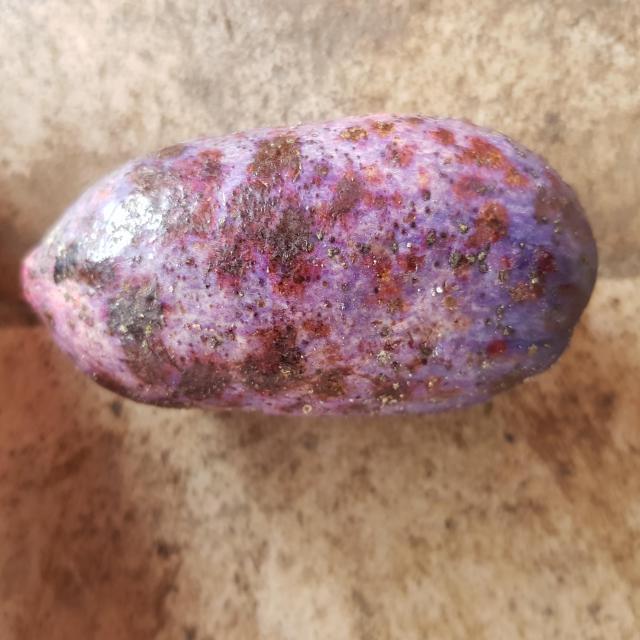
Plum grade: unripe